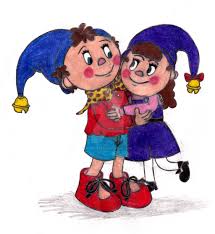
Portrait style: Cartoon Portrait